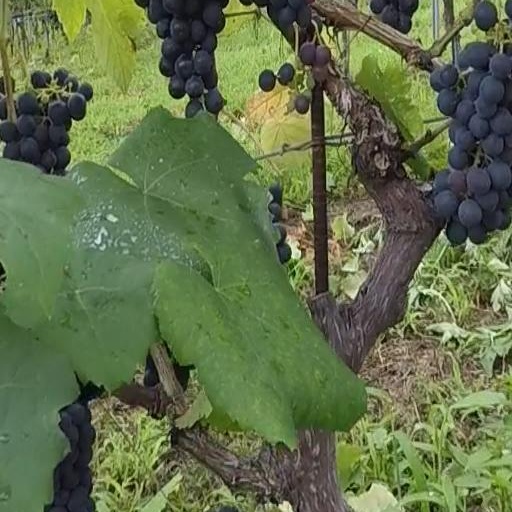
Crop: grape